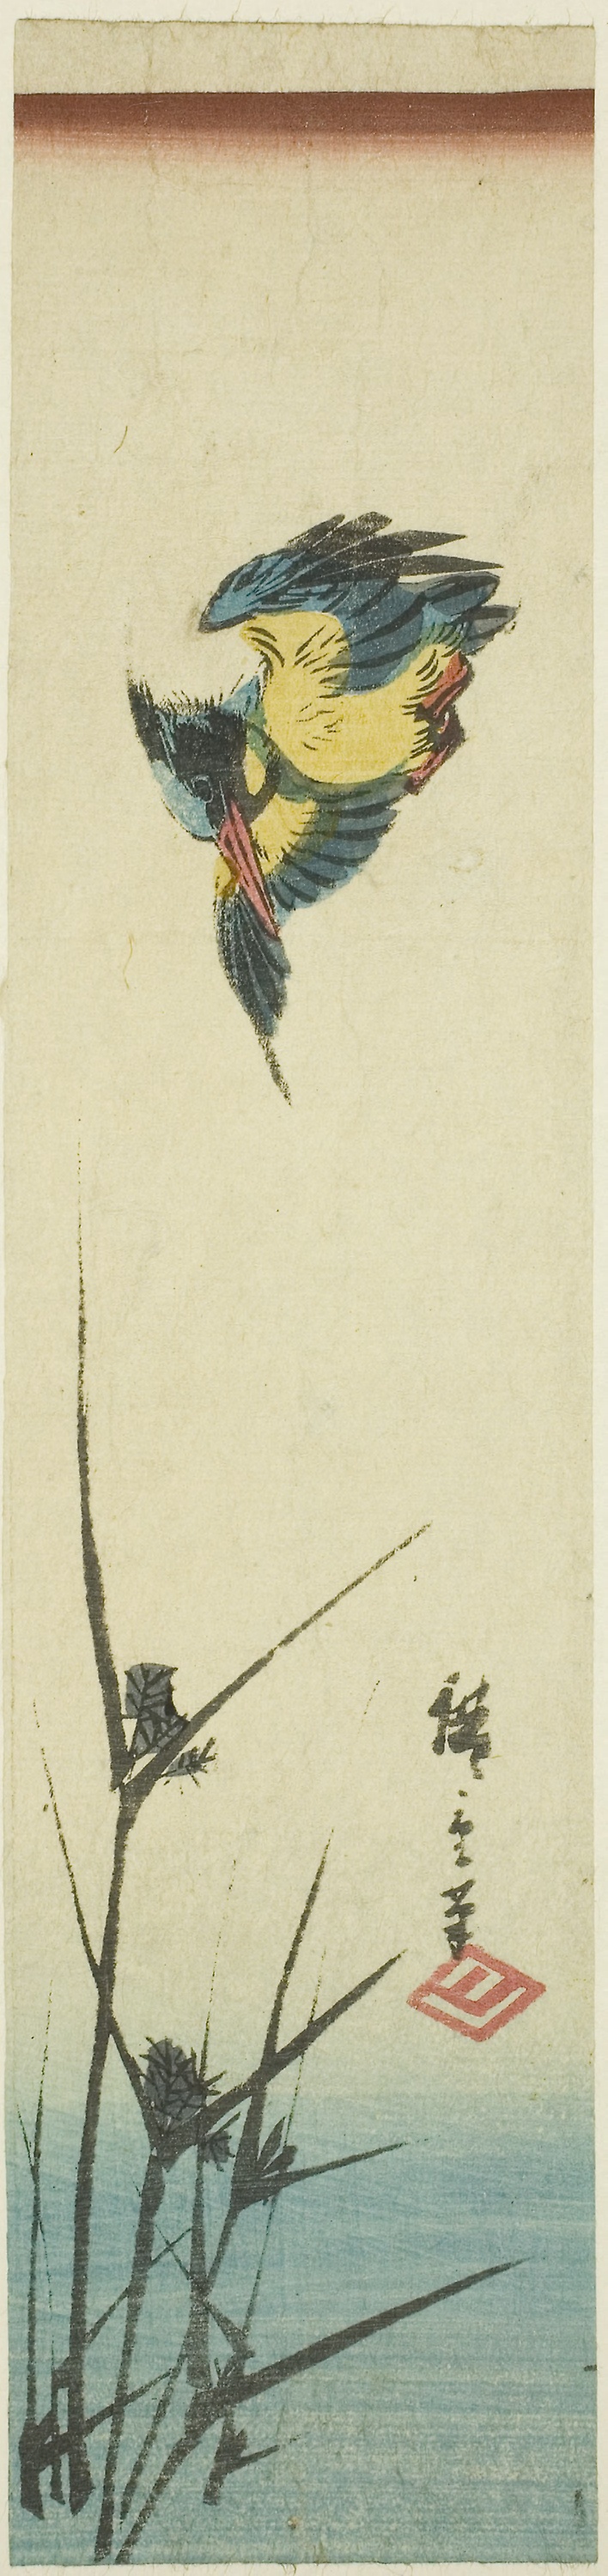
botany, plant, paper product, paper, illustration